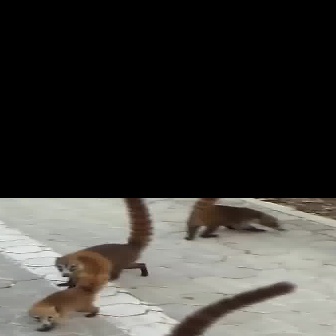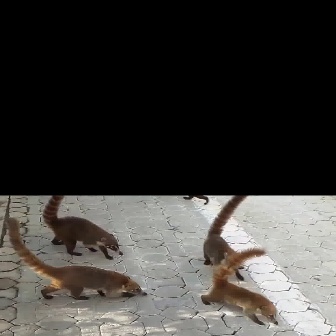
  Please identify the target specified by the bounding box [26,249,108,331] in the first image and locate it in the second image. Return the coordinates in [x_min,y_min,x_max,y_max] format.
Answer: [200,247,277,324]